Netley Abbey

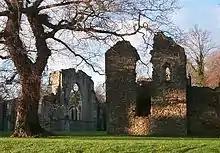
The abbot's house with the church and cloister to the left

A stone building to the east of the main complex is thought to have been the abbot's house. It contains two levels of vaulted apartments consisting of two halls, bedchambers, a private chapel and service rooms. The upper level was reached by an external staircase, which allowed this floor to be used independently if needed.